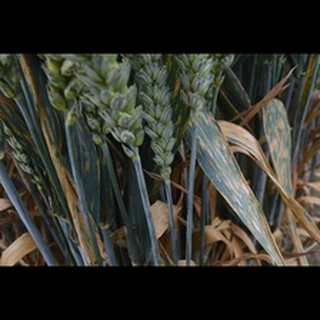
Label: wheat_septoria